Alexandra Orr

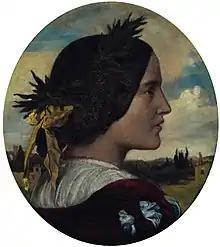
"Portrait of Alexandra Leighton (later Mrs. Sutherland Orr)" 1853 by Frederic Leighton

In 1869 she and her parents were living in London. Orr's friends were interested in art and literature and she cemented her friendship with Robert Browning. Browning would read to her twice a week and she joined and donated money to the Browning Society. Encouraged by the society she created a "Handbook to the Works of Robert Browning" assisted by advice from the animal artist John Trivett Nettleship.